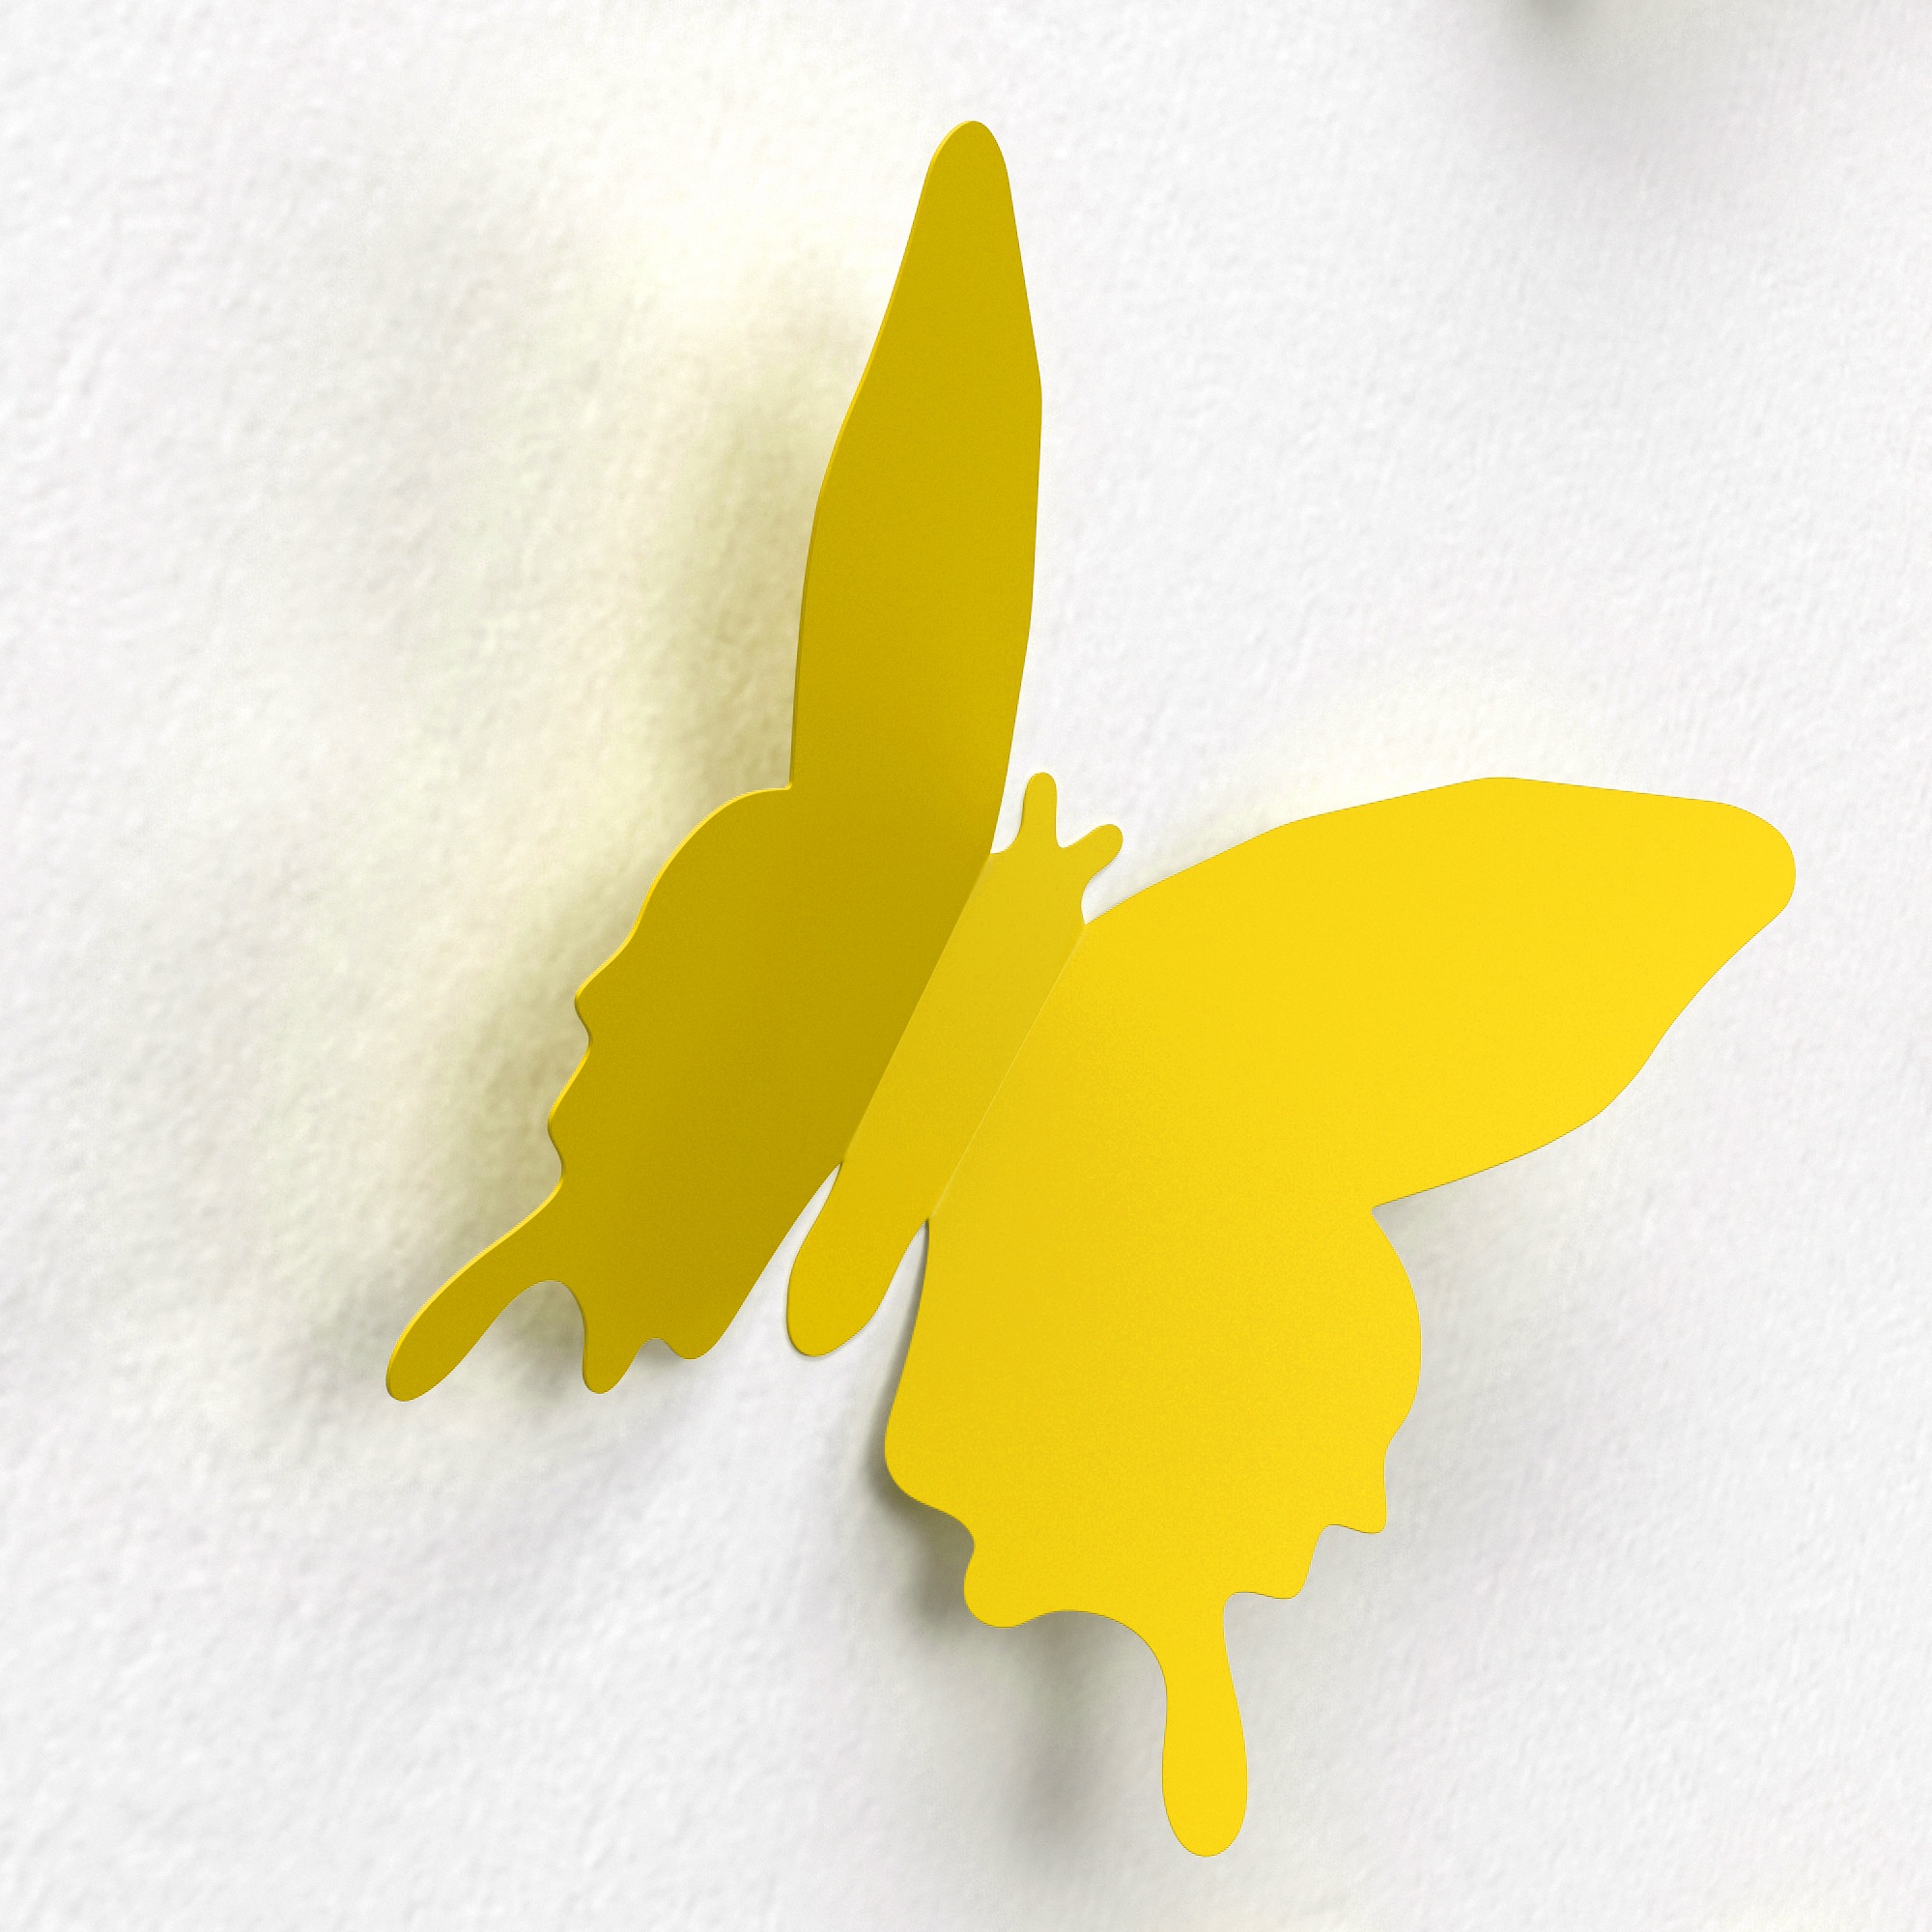
tree, plant, leaf, flower, petal, wall, decoration, produce, color, butterfly, colorful, yellow, sticker, maple leaf, font, illustration, pleasure, flowering plant, land plant, paper decoration